Incheon Station

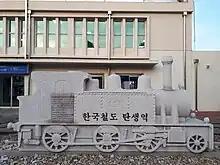
An outdoor plaque of a steam engine commemorating the birth of Korean rail

In 1937, the Japanese Chosen Railway built the Suin Line to transport salt from the in Incheon to Suwon. The narrow-gauge Suin Line operated until 1995, when the line was decommissioned to upgrade it into a standard-gauge railway. Incheon Station was connected to the expanded Suin Line in 2016 during the second of three stages of construction. The third stage of construction finished in 2020, merging the Suin Line with the Bundang Line into the Suin–Bundang Line and connecting Suwon to Incheon by rail for the first time in 25 years.